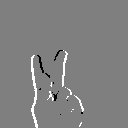
ASL letter: k